Willem de Kooning

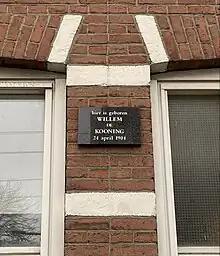
Plaque affixed on De Kooning's house of birth in Rotterdam, Netherlands

Willem de Kooning was born in Rotterdam, the Netherlands, on April 24, 1904. His parents, Leendert de Kooning and Cornelia Nobel, were divorced in 1907, and De Kooning lived first with his father and then with his mother. He left school in 1916 and became an apprentice in a firm of commercial artists. Until 1924 he attended evening classes in Rotterdam at the (Academy of Fine Arts and Applied Sciences)—later renamed the Willem de Kooning Academie.